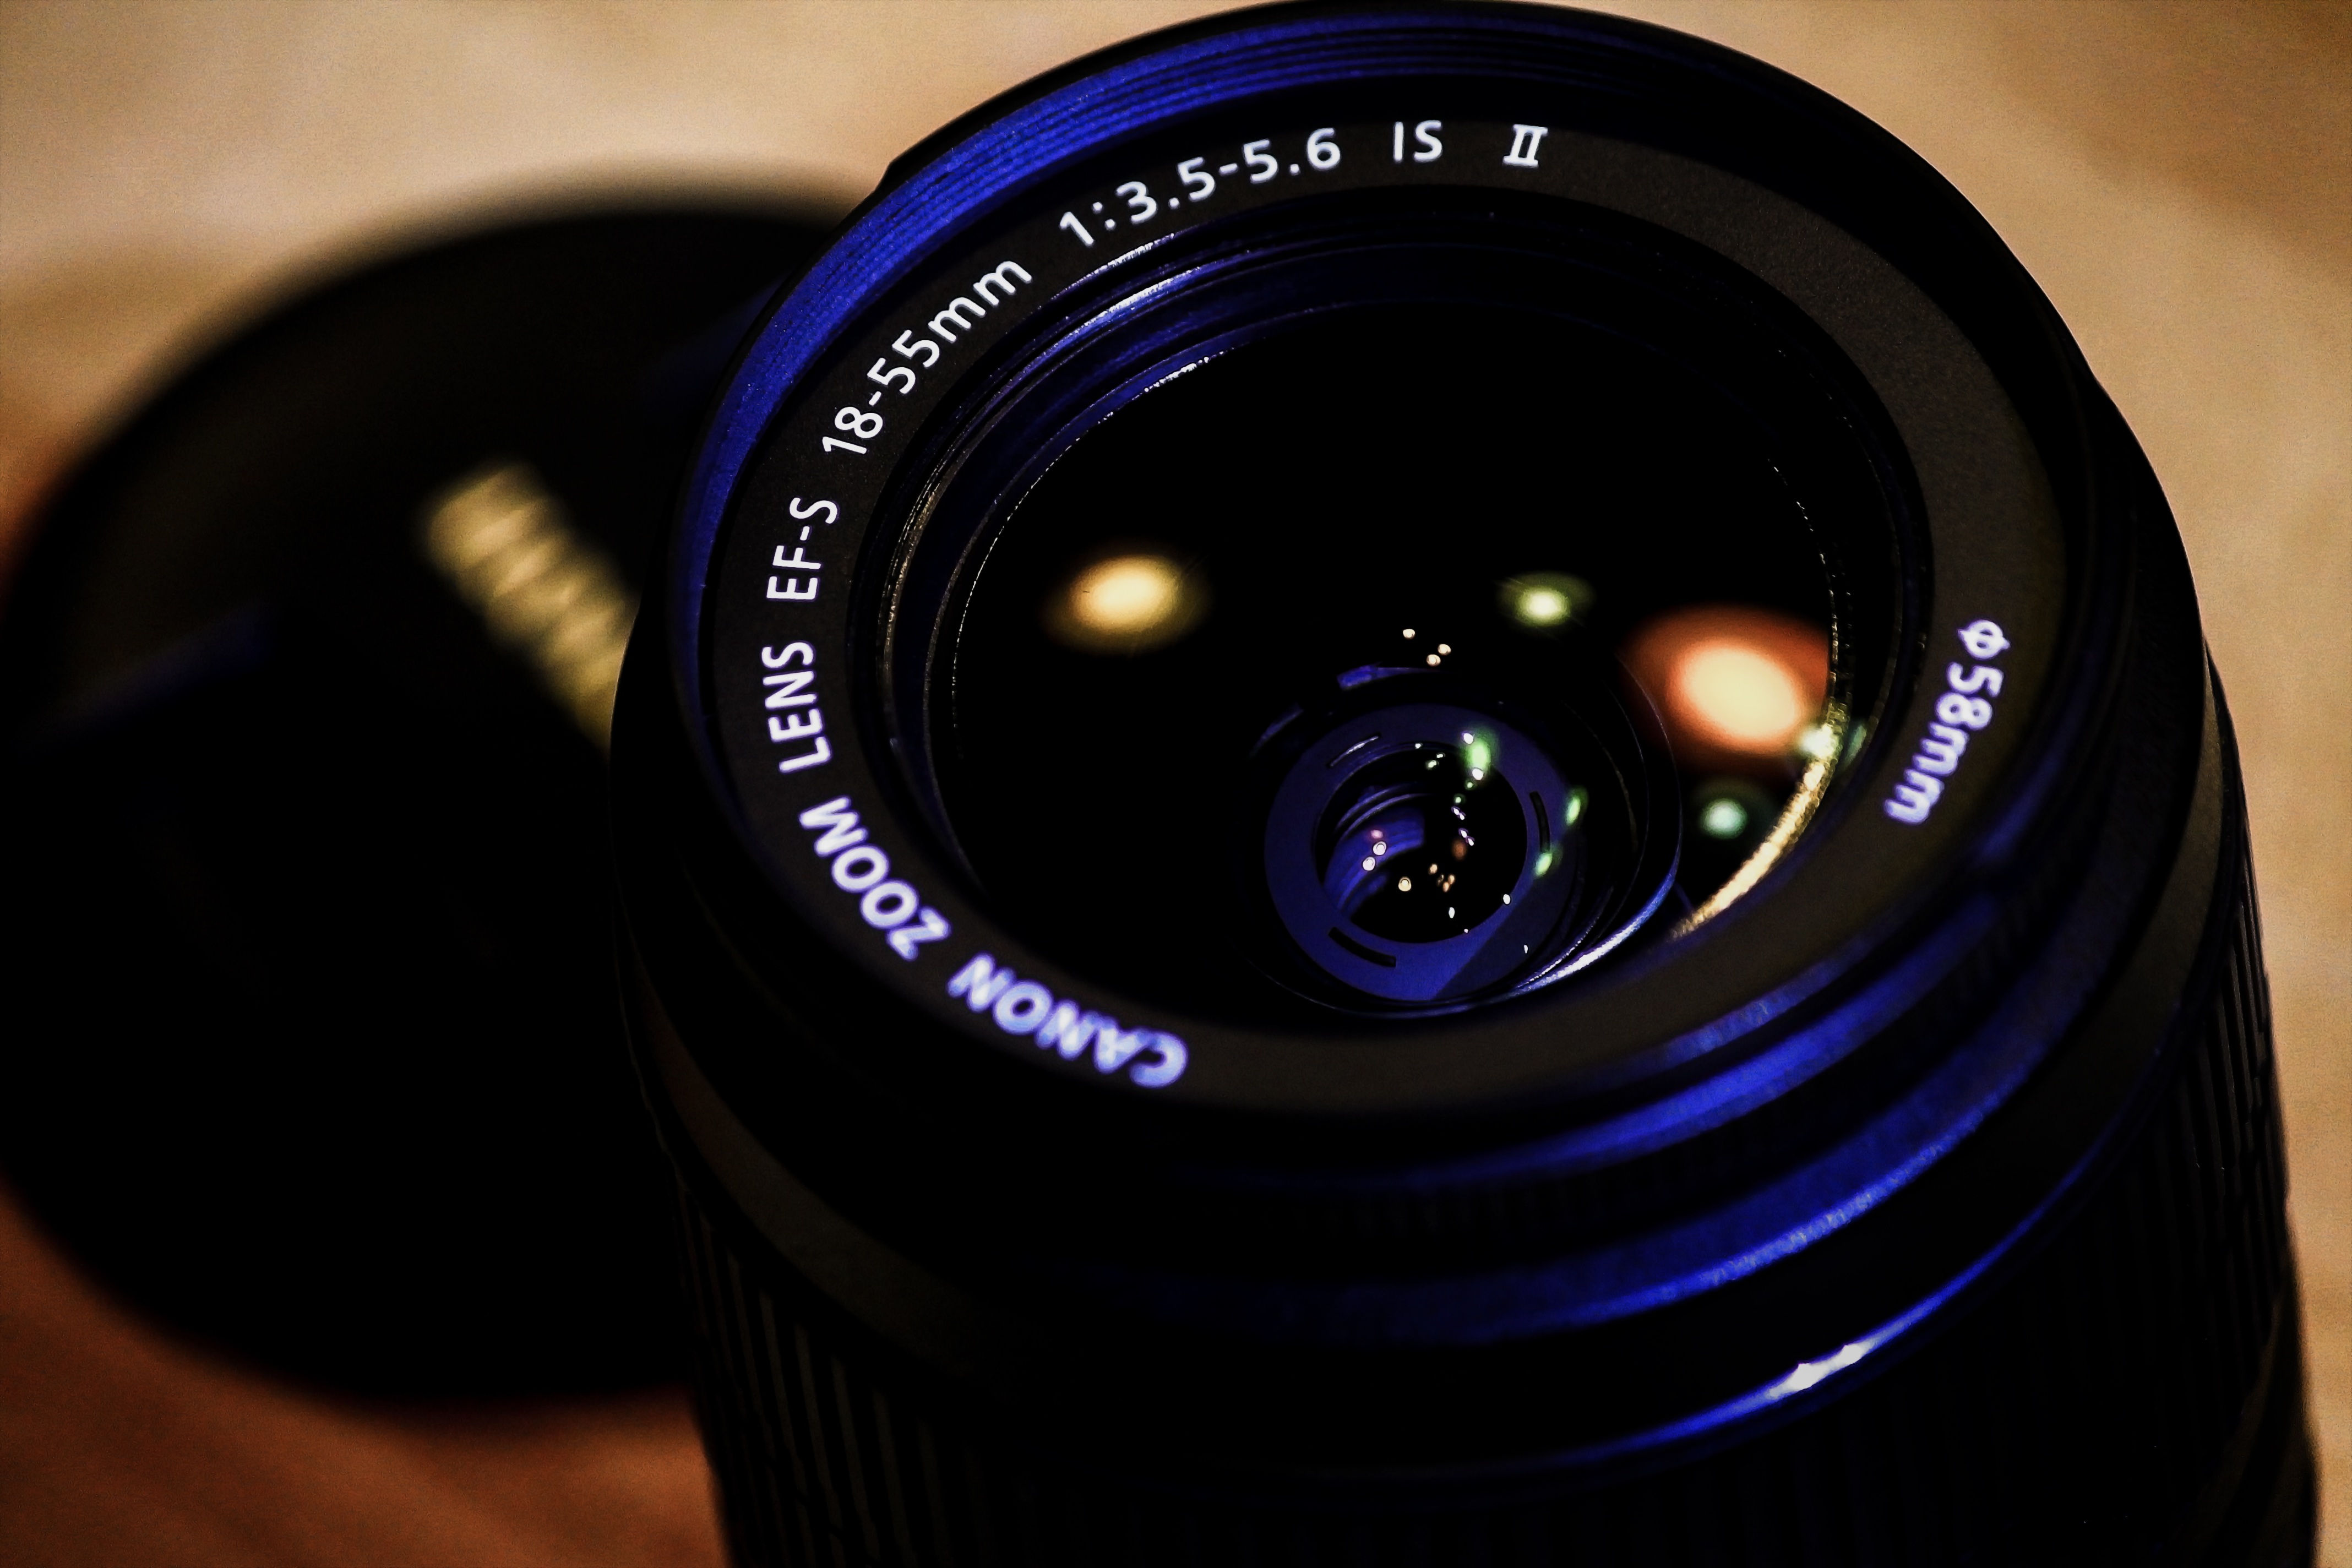
technology, camera, photography, wheel, glass, photo, dslr, lens, canon, close up, reflex camera, eos, lights, recording, digital camera, digital, photograph, camera lens, mirroring, slr camera, photo camera, zoom lens, fisheye lens, digital slr, digital mirror reflex camera, single lens reflex camera, cameras optics, mirrorless interchangeable lens camera, 18 55